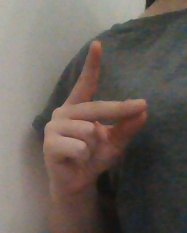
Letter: ta